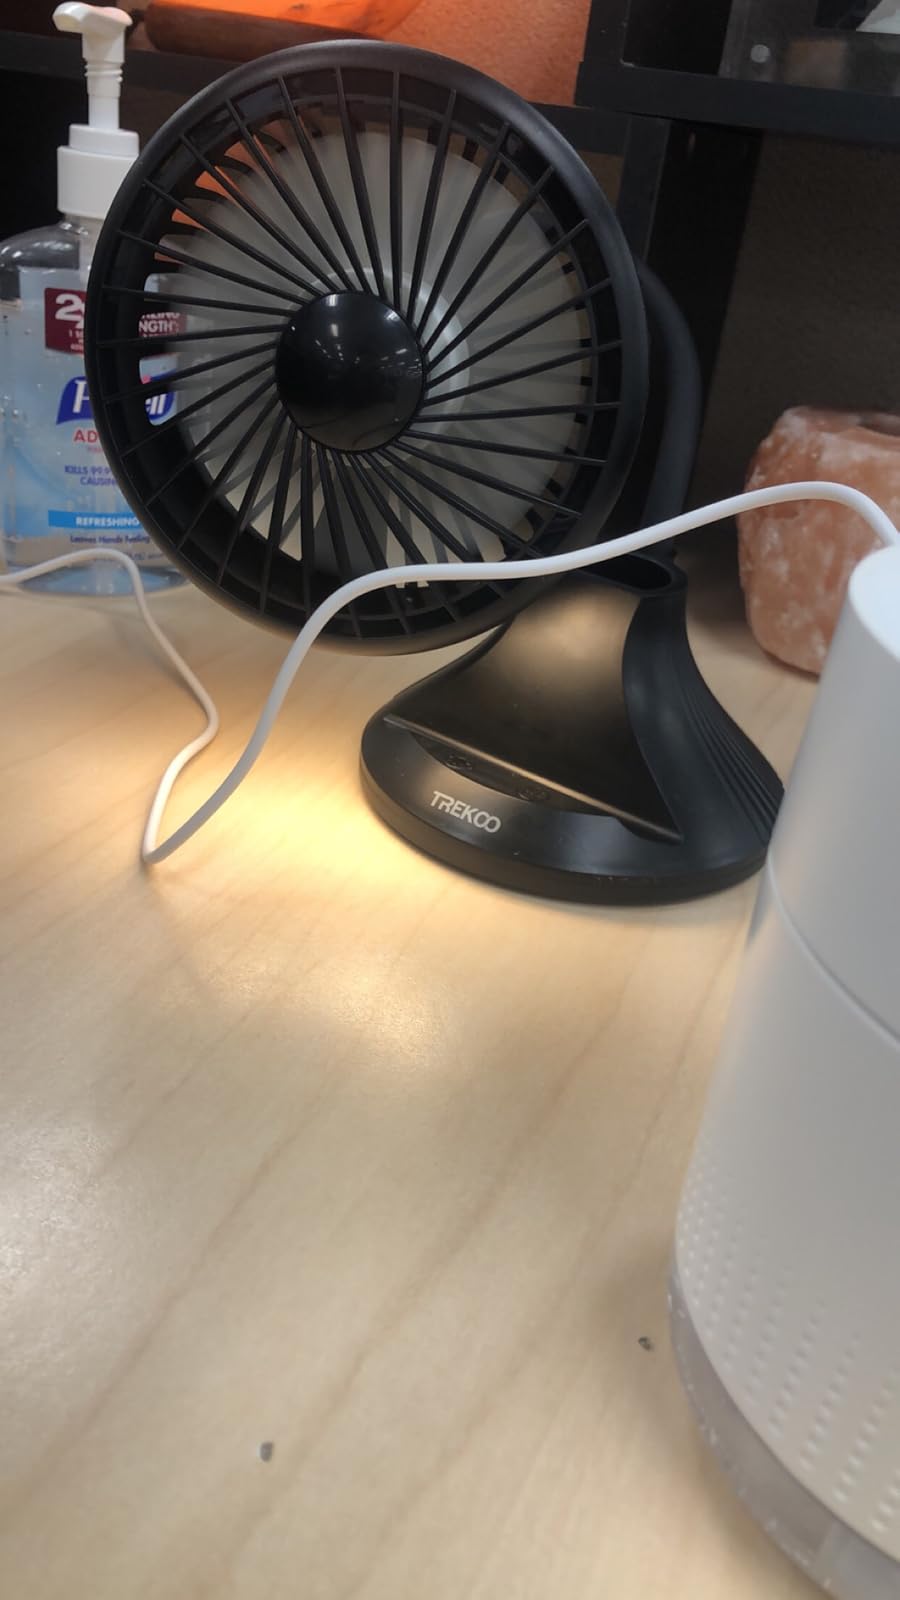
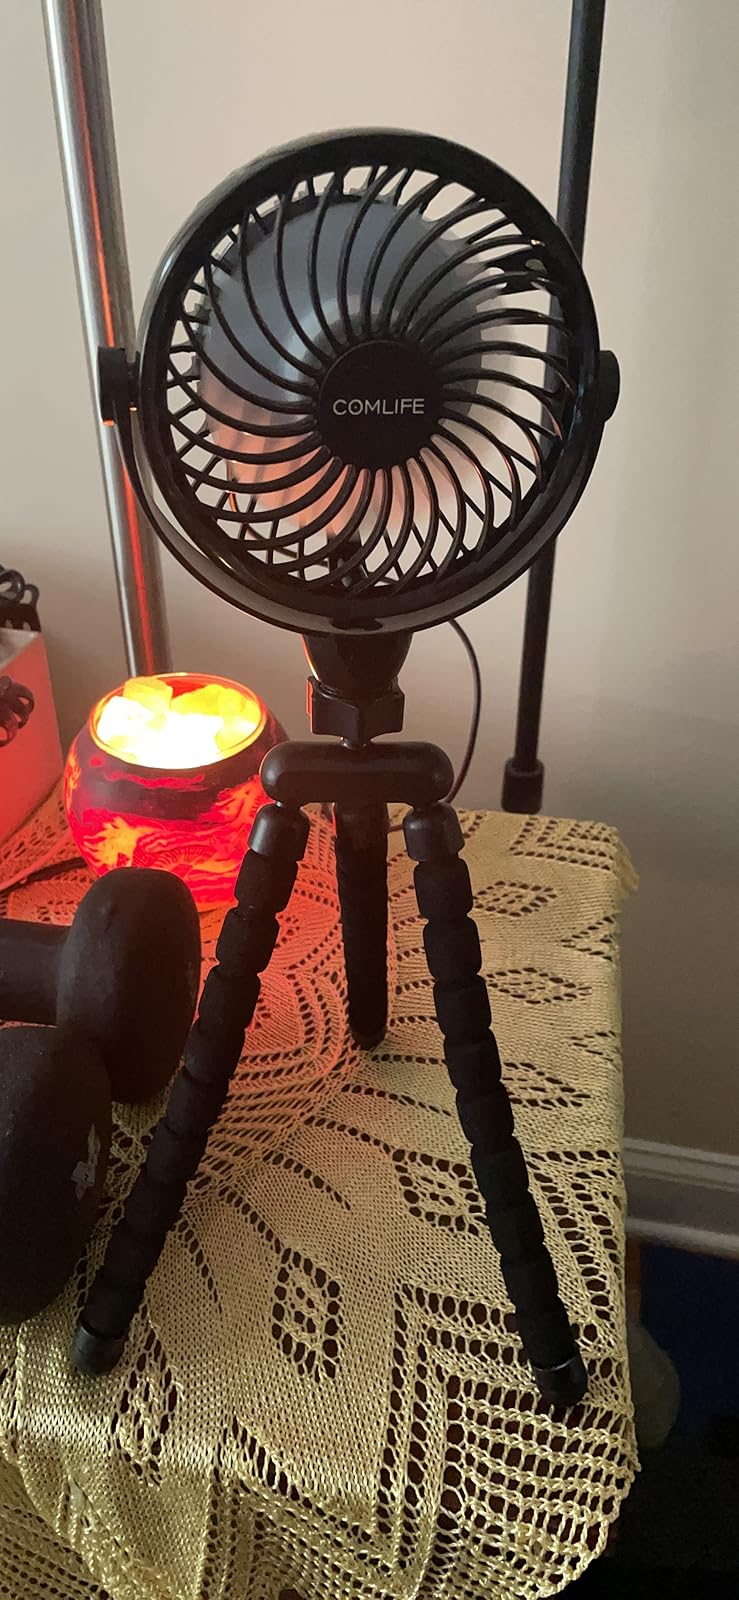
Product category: fan
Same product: no